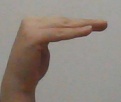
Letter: haa